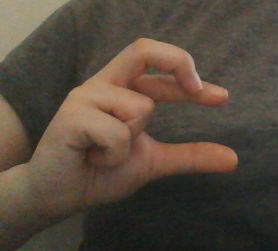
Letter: thal